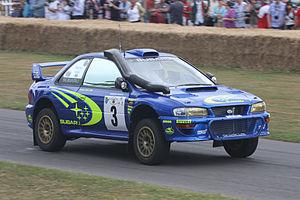
Le Groupe A est la catégorie relative aux voitures de tourisme modifiées, dans le règlement FIA. Cette catégorie a été créée en 1982 pour remplacer l'ancienne catégorie Groupe 2.
Richard Burns est un pilote de rallye anglais, né le 17 janvier 1971 à Reading et décédé le 25 novembre 2005 à Londres.